Erik Lamela

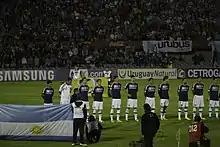
Lamela (fourth from right) lining up for Argentina in 2013, against Uruguay.

Lamela took part in the 2011 FIFA U-20 World Cup with the Argentina national under-20 team and scored three goals in four matches.